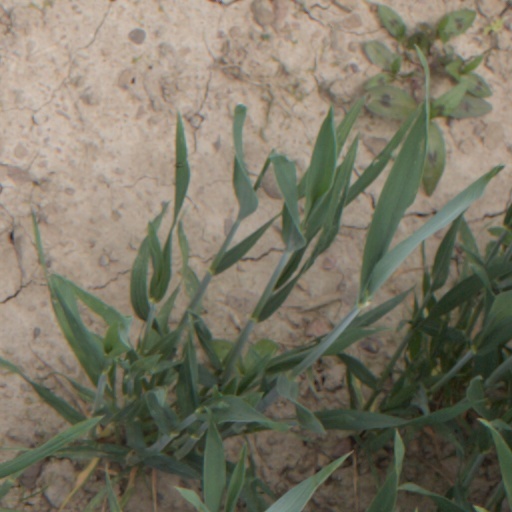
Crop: wheat